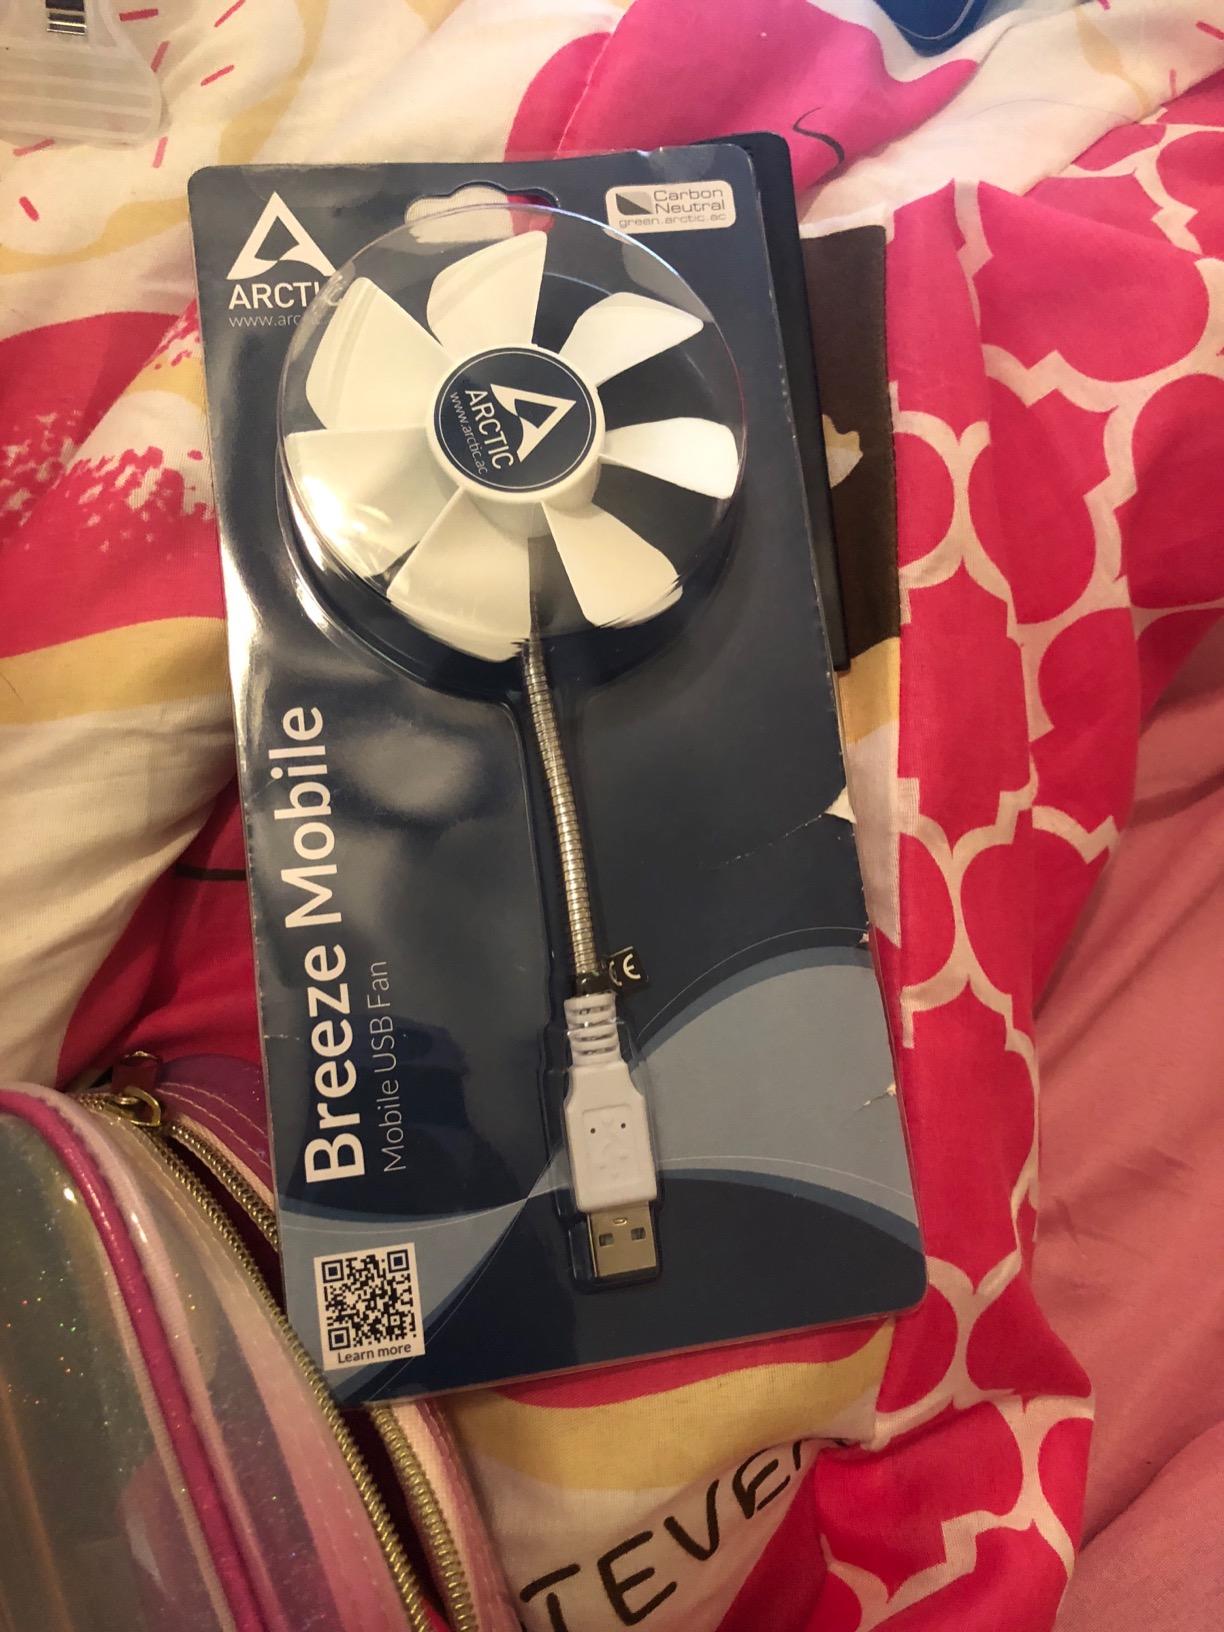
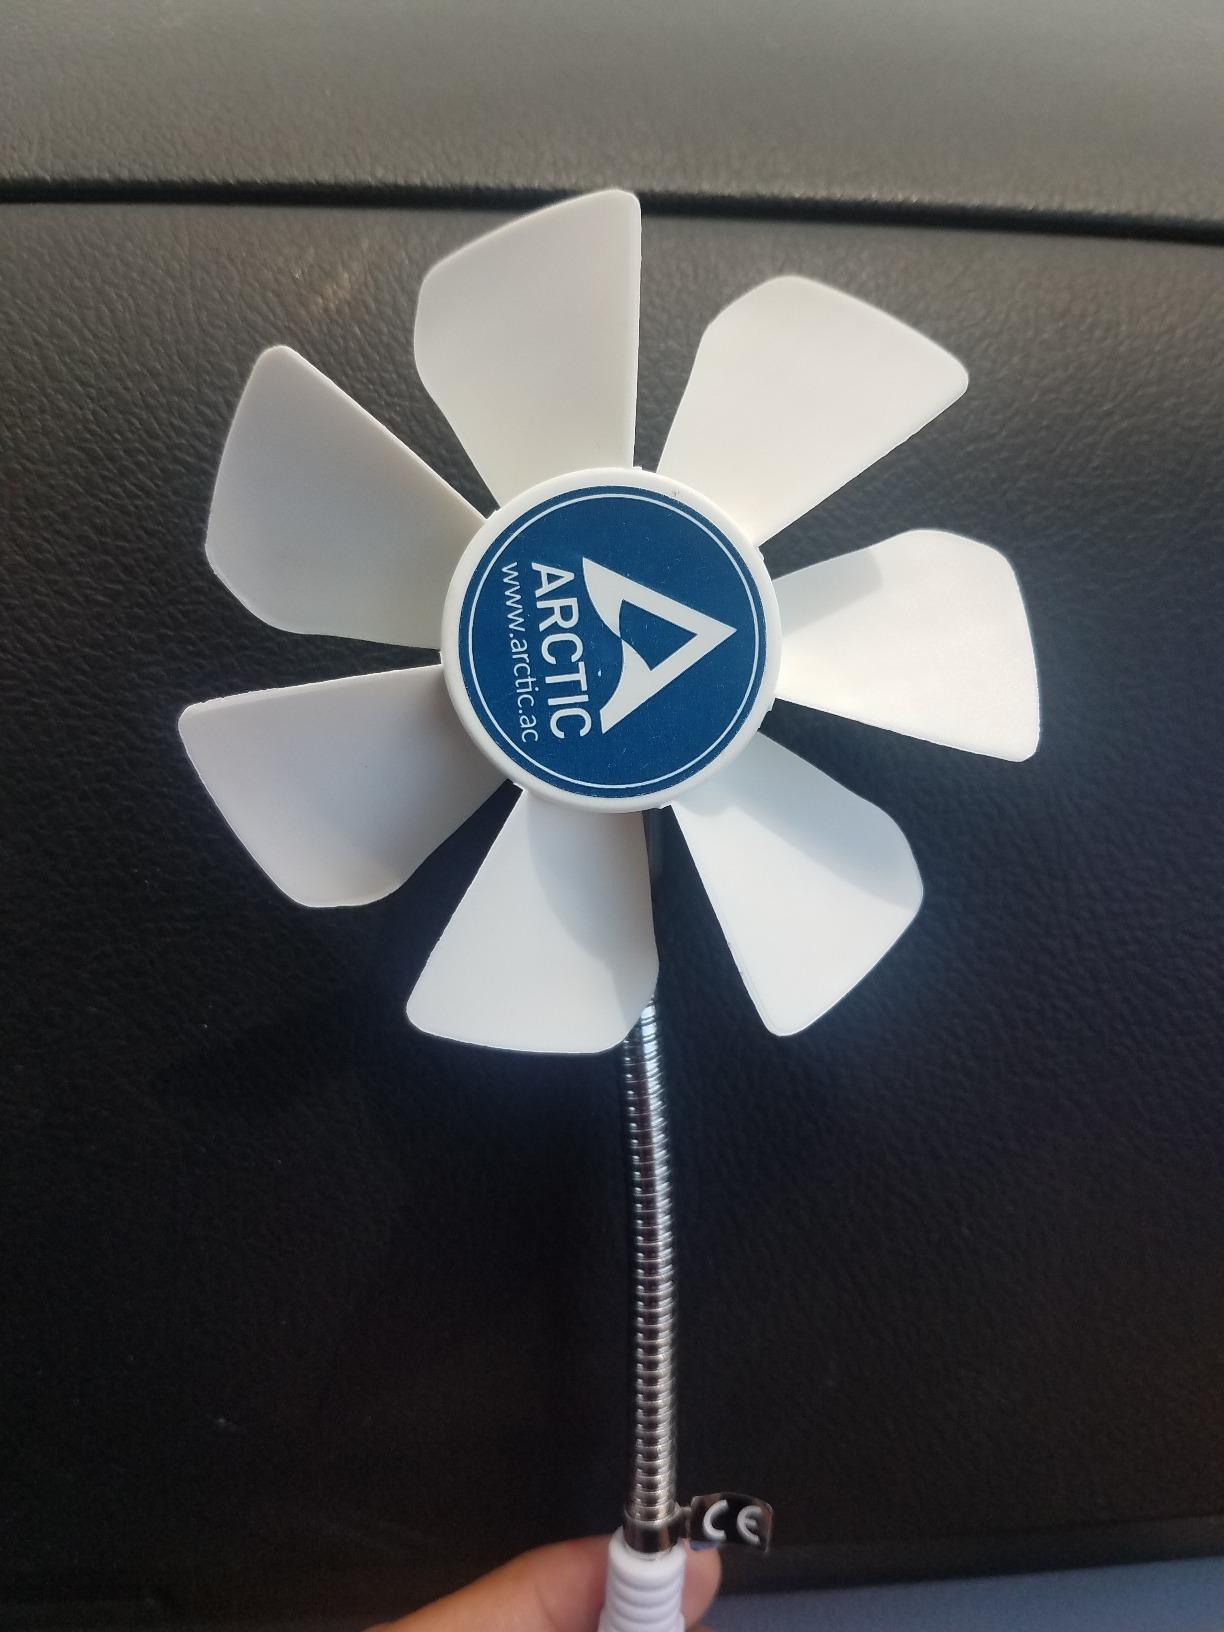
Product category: fan
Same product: yes